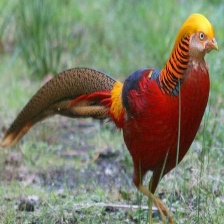
Species: GOLDEN PHEASANT
Scientific name: CHRYSOLOPHUS PICTUS